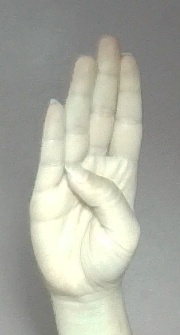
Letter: kaaf